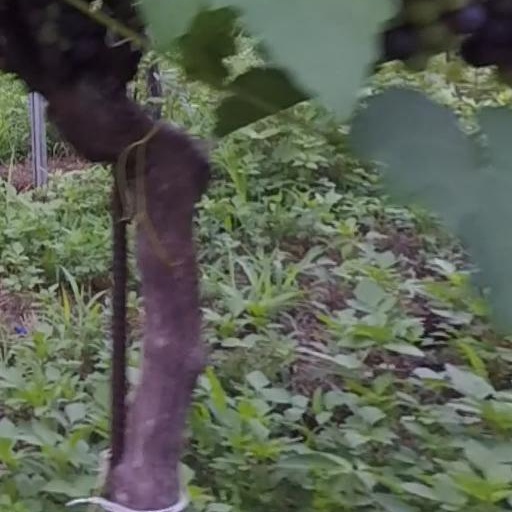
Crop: grape